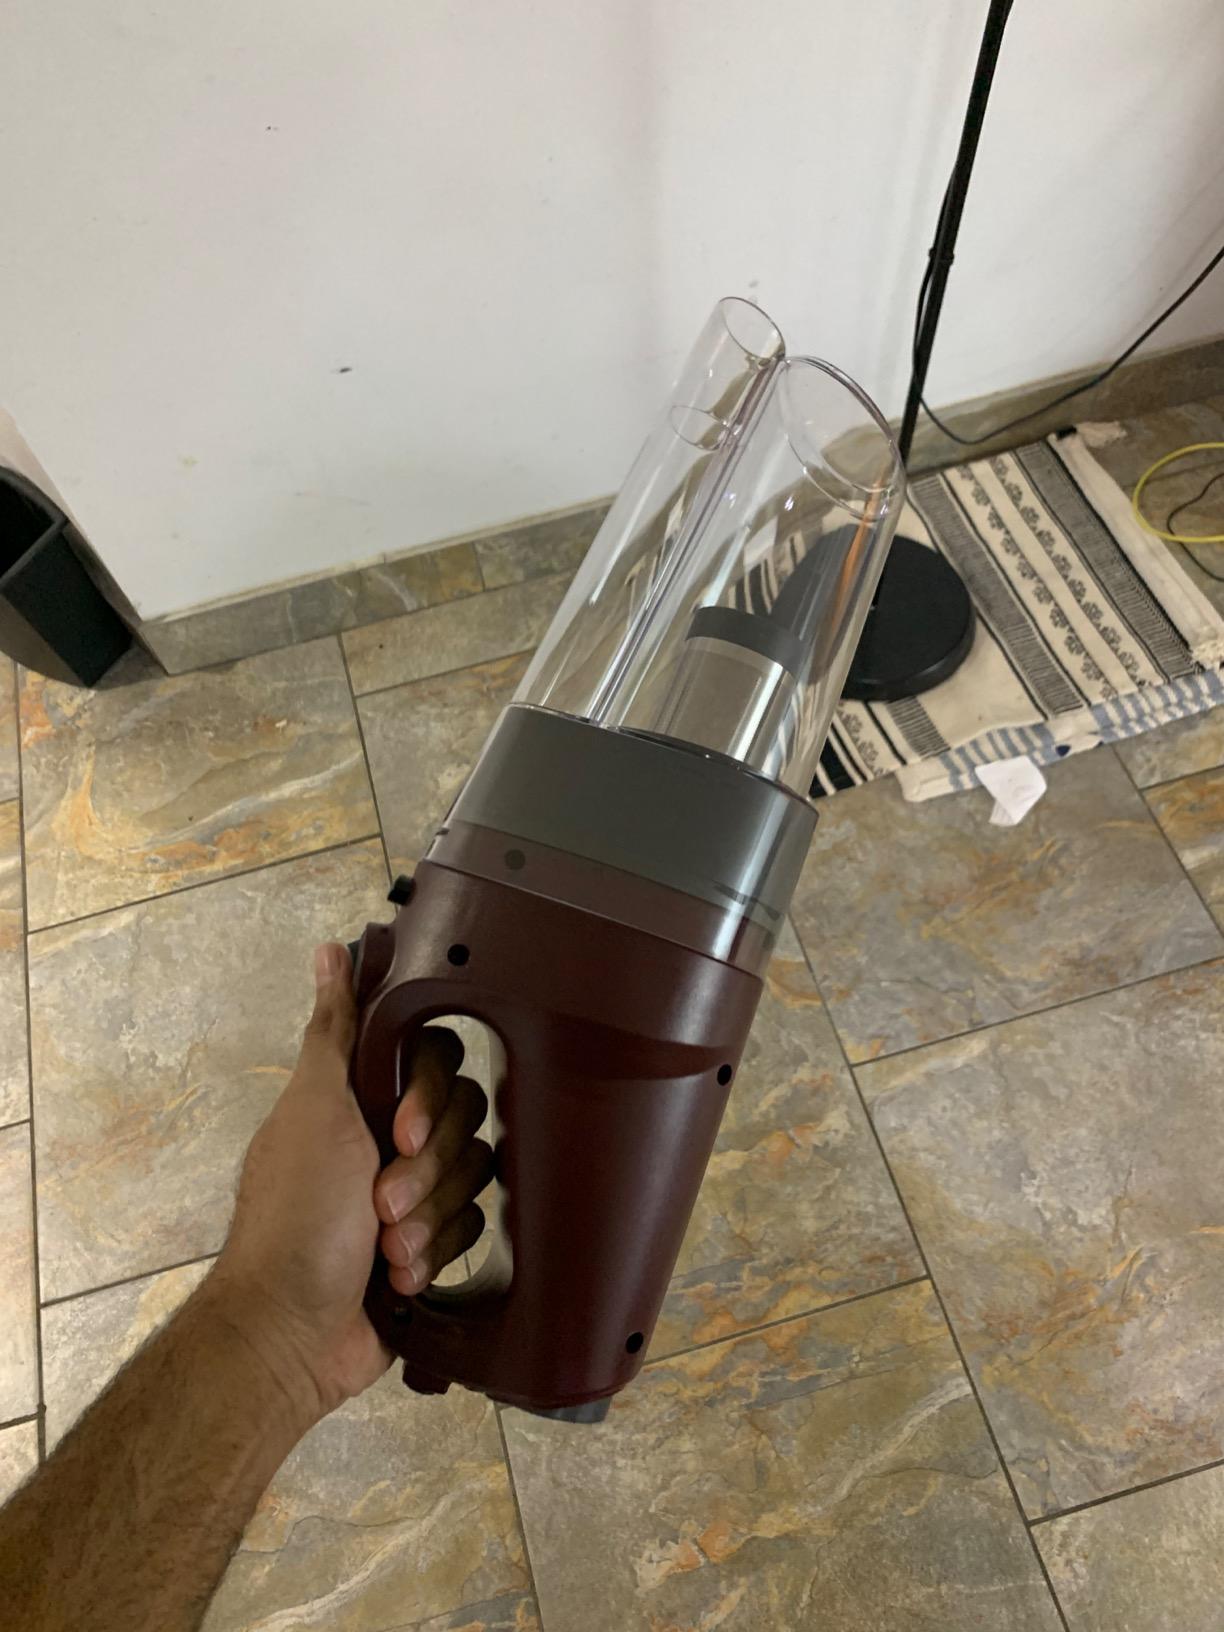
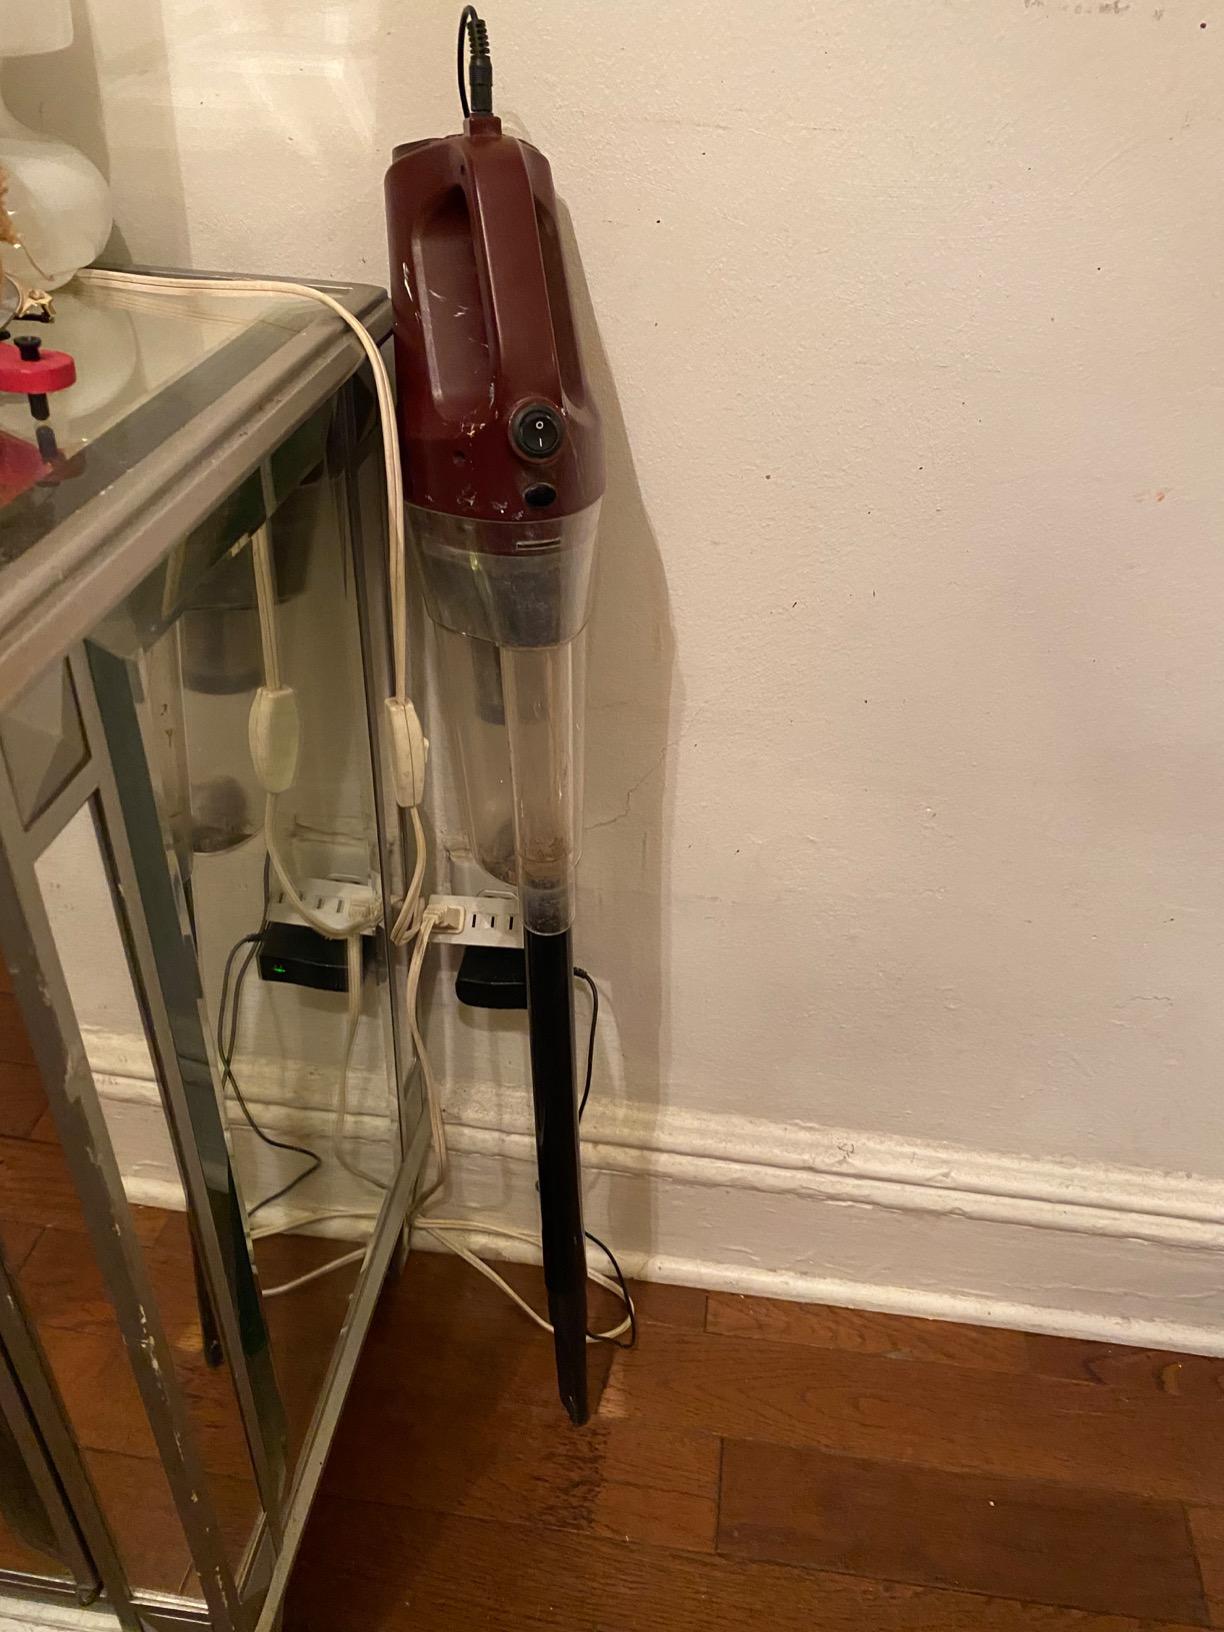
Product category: items_vacuum
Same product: yes